Julian Smith (publisher)

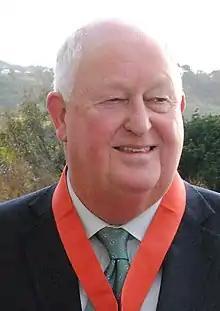
Smith in 2013

Sir Julian Stanley Smith (born 29 October 1943) is a New Zealand businessman and one-time publisher of the "Otago Daily Times" (ODT) and director of Allied Media. Smith is the fifth generation of his family to run the paper.